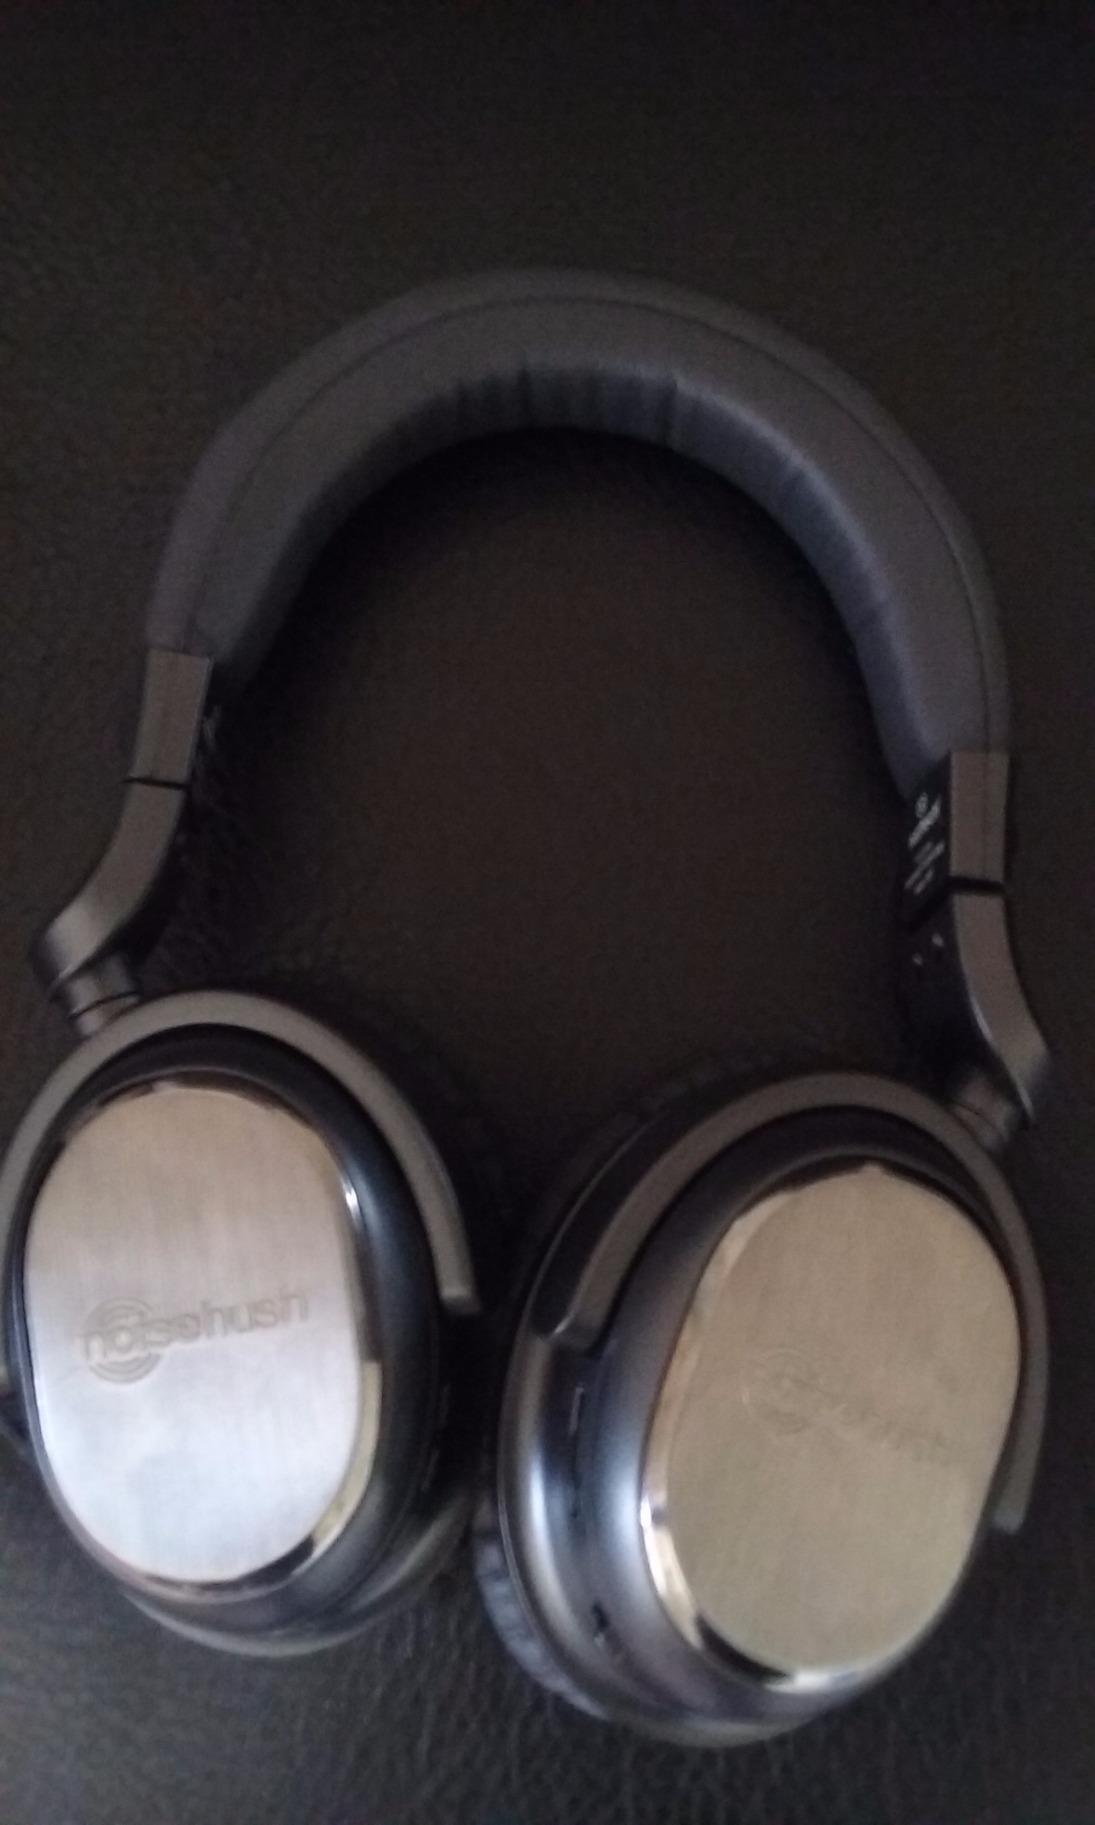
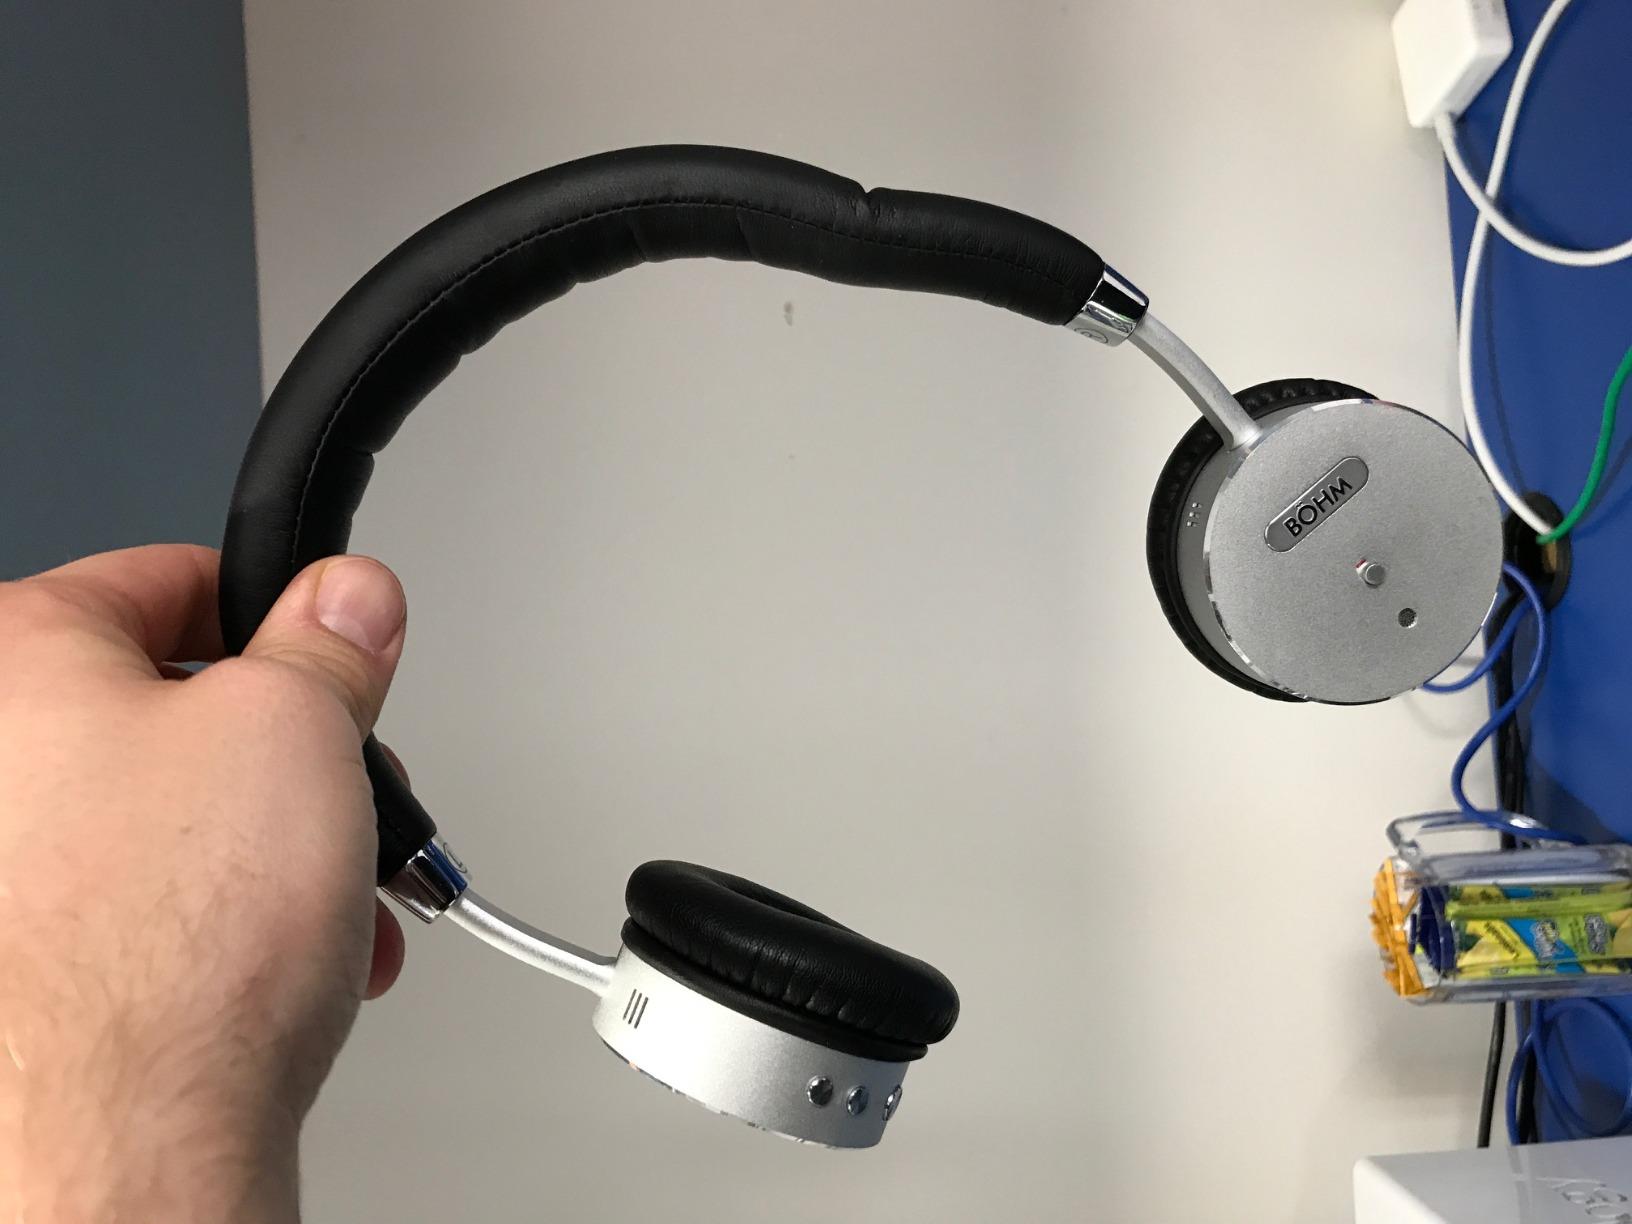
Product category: headphones
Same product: no